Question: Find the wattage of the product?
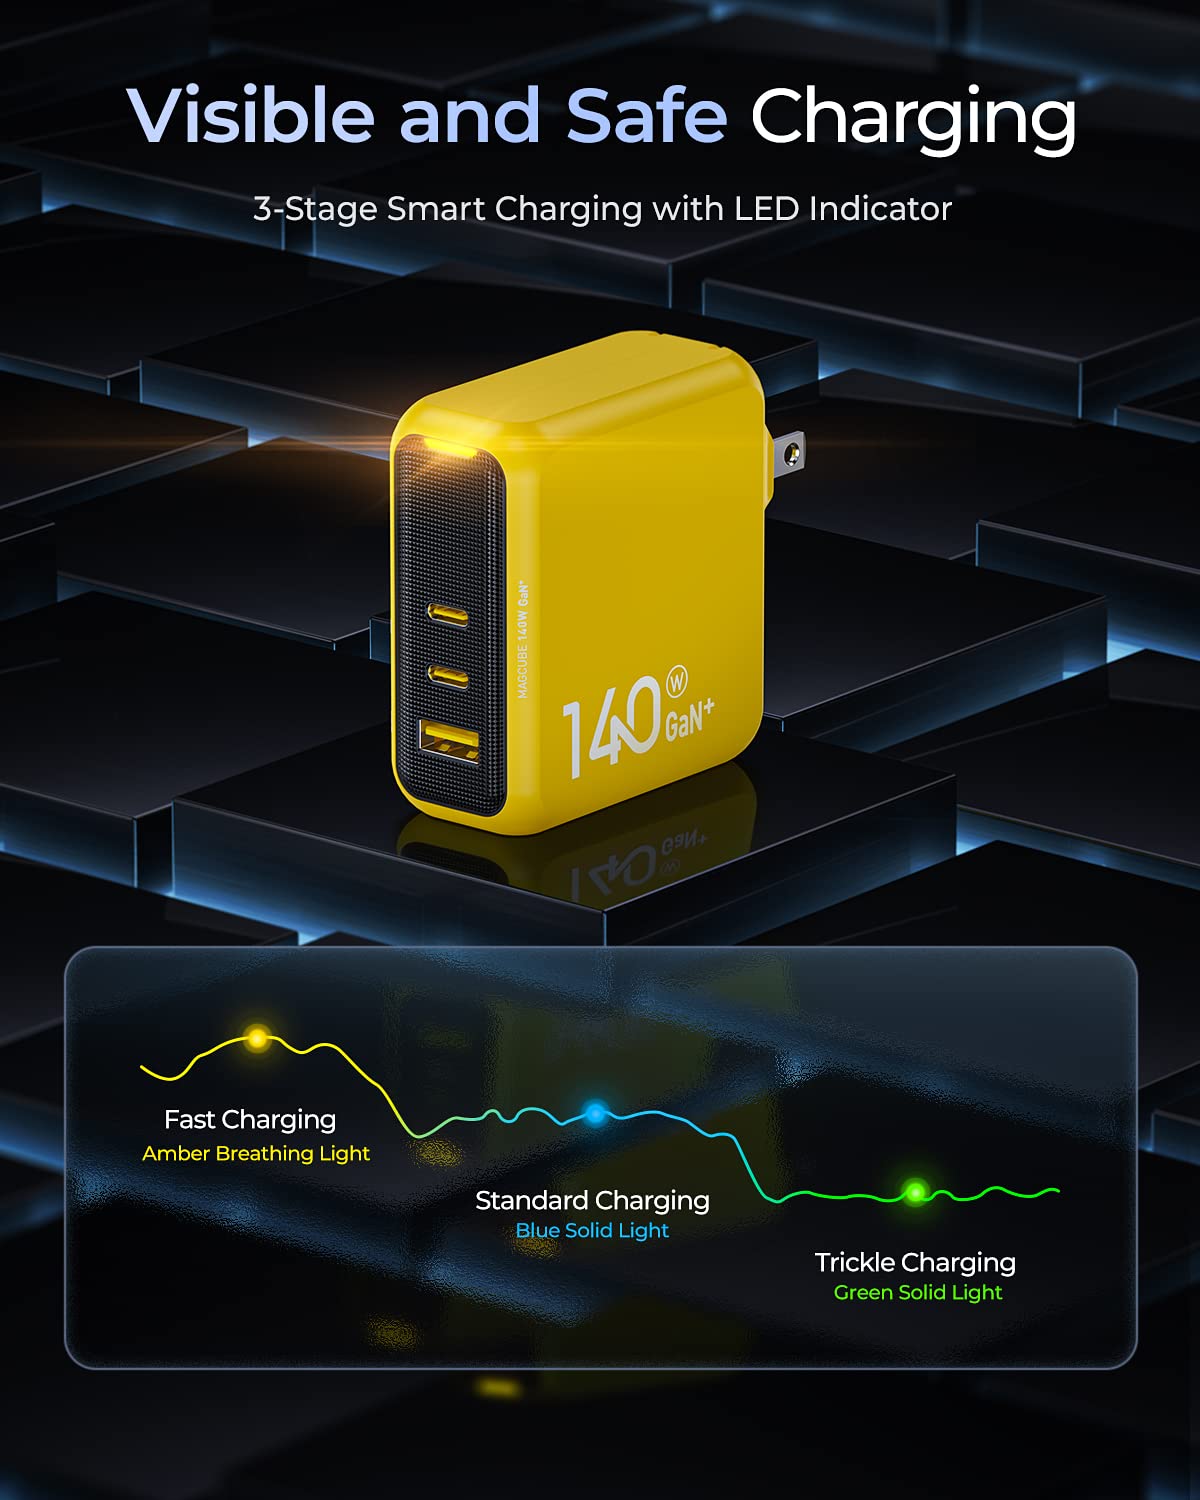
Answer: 140.0 watt